St John the Baptist Anglican Church, Richmond

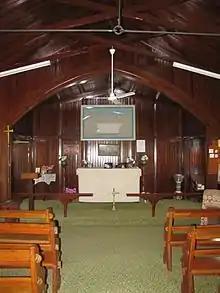
Interior, 2014

St John the Baptist Anglican Church, Richmond is a small, rectangular, single-storeyed timber building with a gabled corrugated iron roof. Attached to the rear of the building is a skillion-roofed extension accommodating several rooms, and there is a skillion-roofed open verandah across the front facade. The church stands in the front half of a flat, grassed block fronting Crawford Street, which is parallel to, and one block from Goldring Street, the main street of Richmond. Apart from backing onto the commercial properties of the main street, the area has mainly residential buildings.